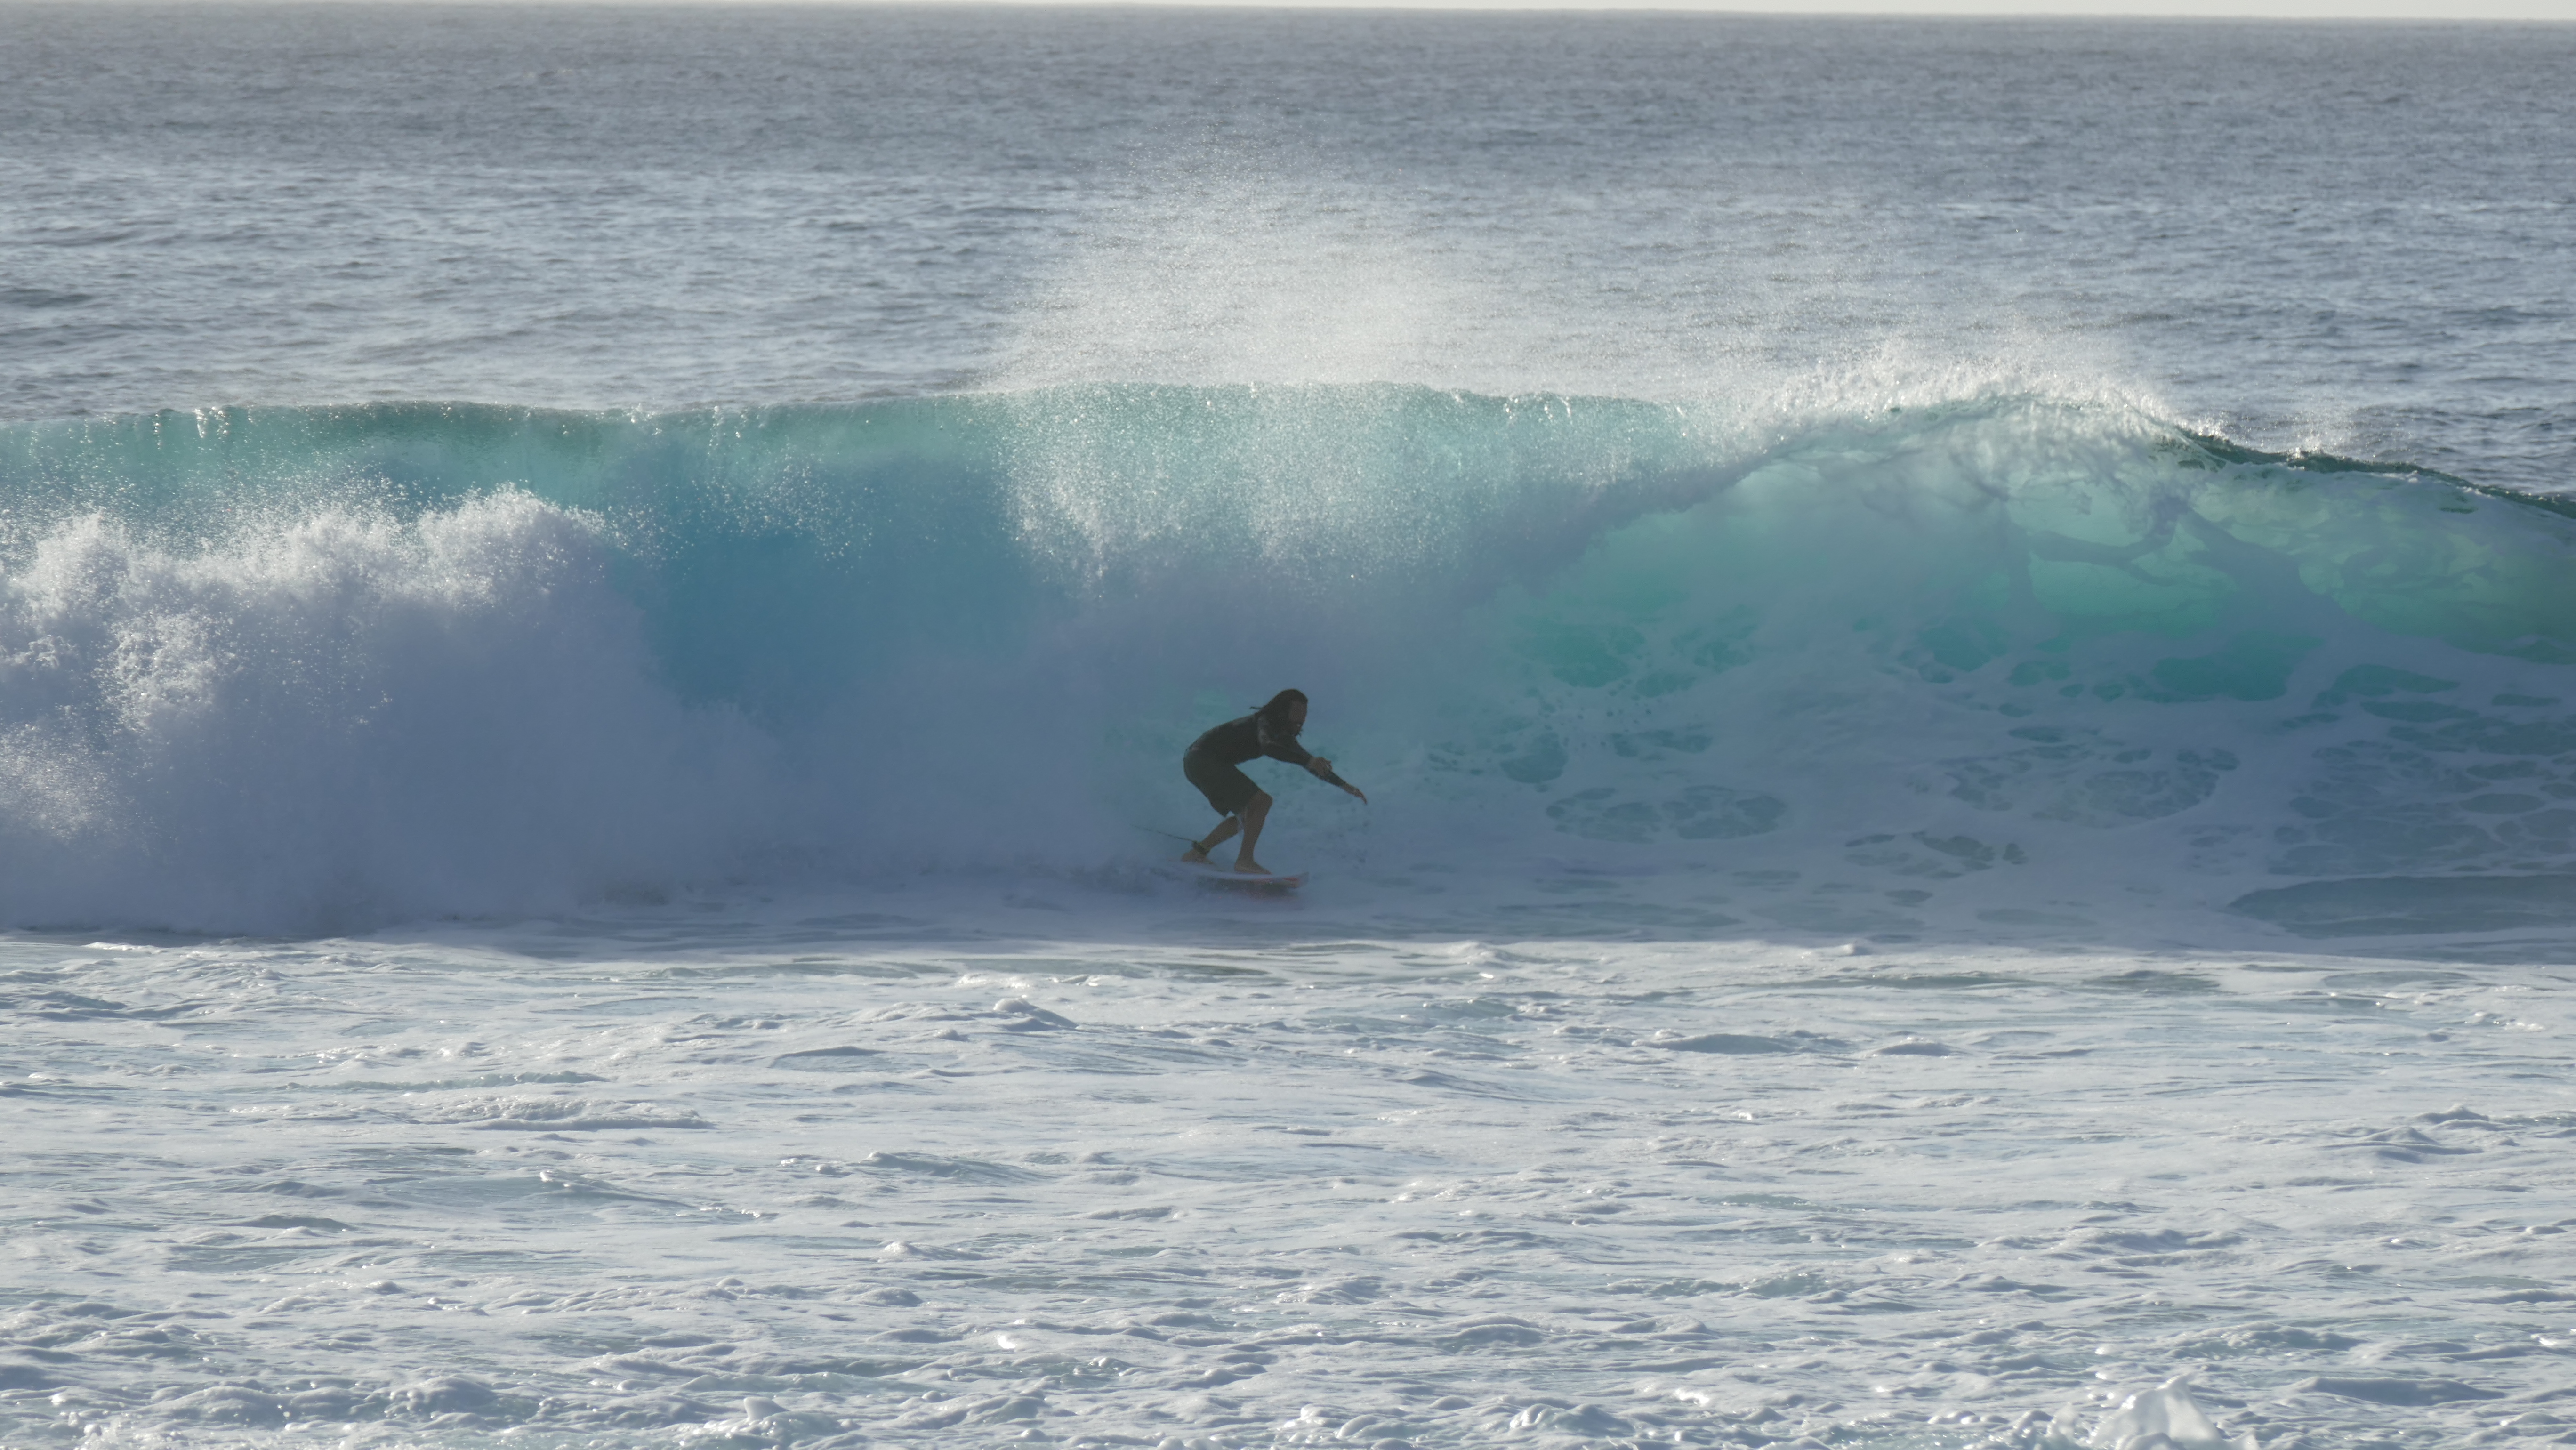
surfer, big, wave, atlantic, ocean, wind wave, Surfing Equipment, surfing, boardsport, skimboarding, surfboard, surface water sports, tide, sea, water sport, individual sports, sky, recreation, extreme sport, sports, sports equipment, wind